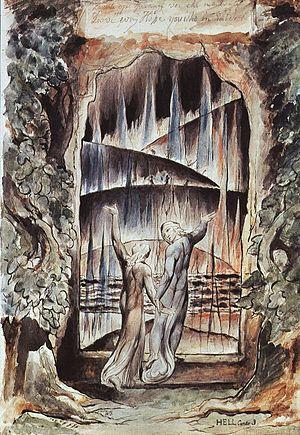
On désigne dans le monde anglo-saxon par estampe de vieux maître une œuvre d’art produite par un procédé d'impression dans la tradition occidentale. Le terme est toujours d'actualité dans le marché de l'art, et il est difficile de distinguer les estampes d'art de celles à destination décorative, utilitaire ou encore de l'imagerie populaire qui se sont rapidement développées en parallèle à partir du XVᵉ siècle. Les estampes de cette époque sont suffisamment rares pour être classées « estampes de vieux maître », même si leur qualité artistique n'est pas très élevée. La date d'environ 1830 est le plus souvent prise comme butoir pour marquer la fin de la période dont les estampes peuvent porter cette appellation.